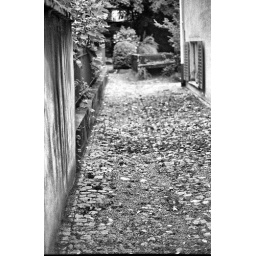
[a street at the top of a hill in zurich]